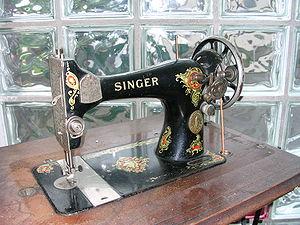
L'entreprise Singer a été établie sous le nom I.M. Singer & Co. en 1851 par Isaac Merritt Singer. Principalement connue pour ses machines à coudre, elle a été renommée Singer Manufacturing Company en 1865, puis The Singer Company en 1963. À l'origine, tous ses produits étaient fabriqués dans ses usines à New York.